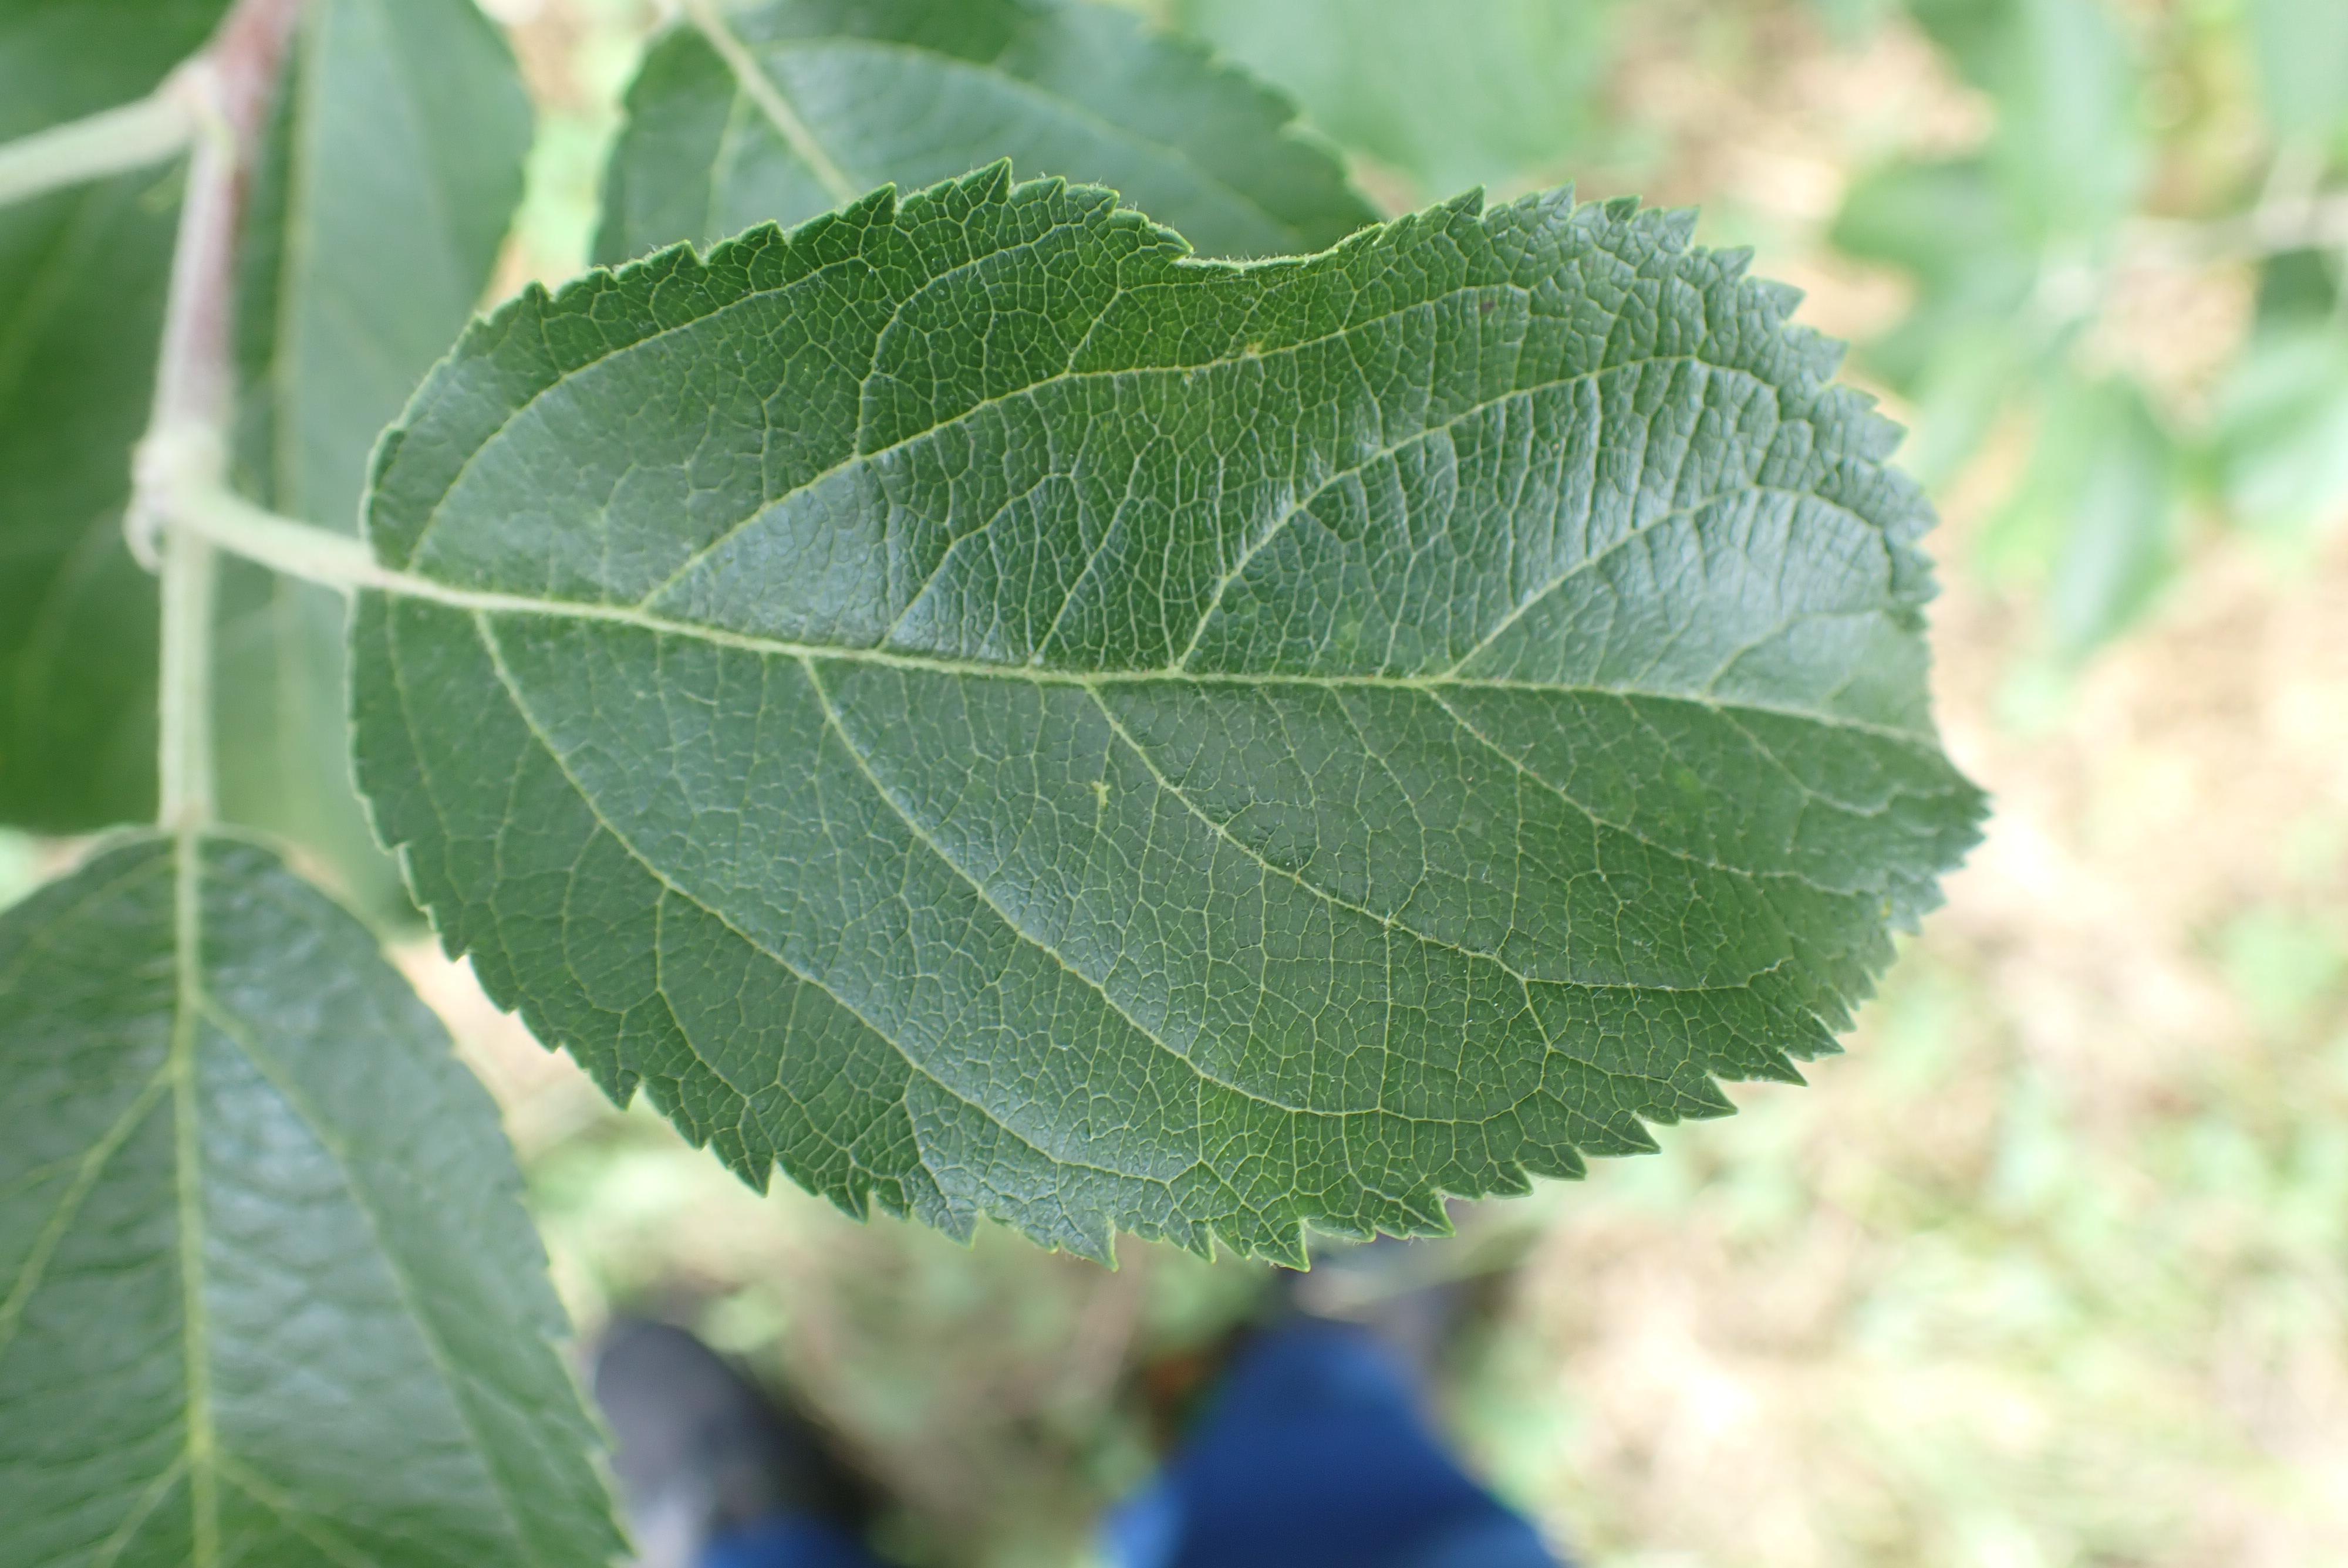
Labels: healthy